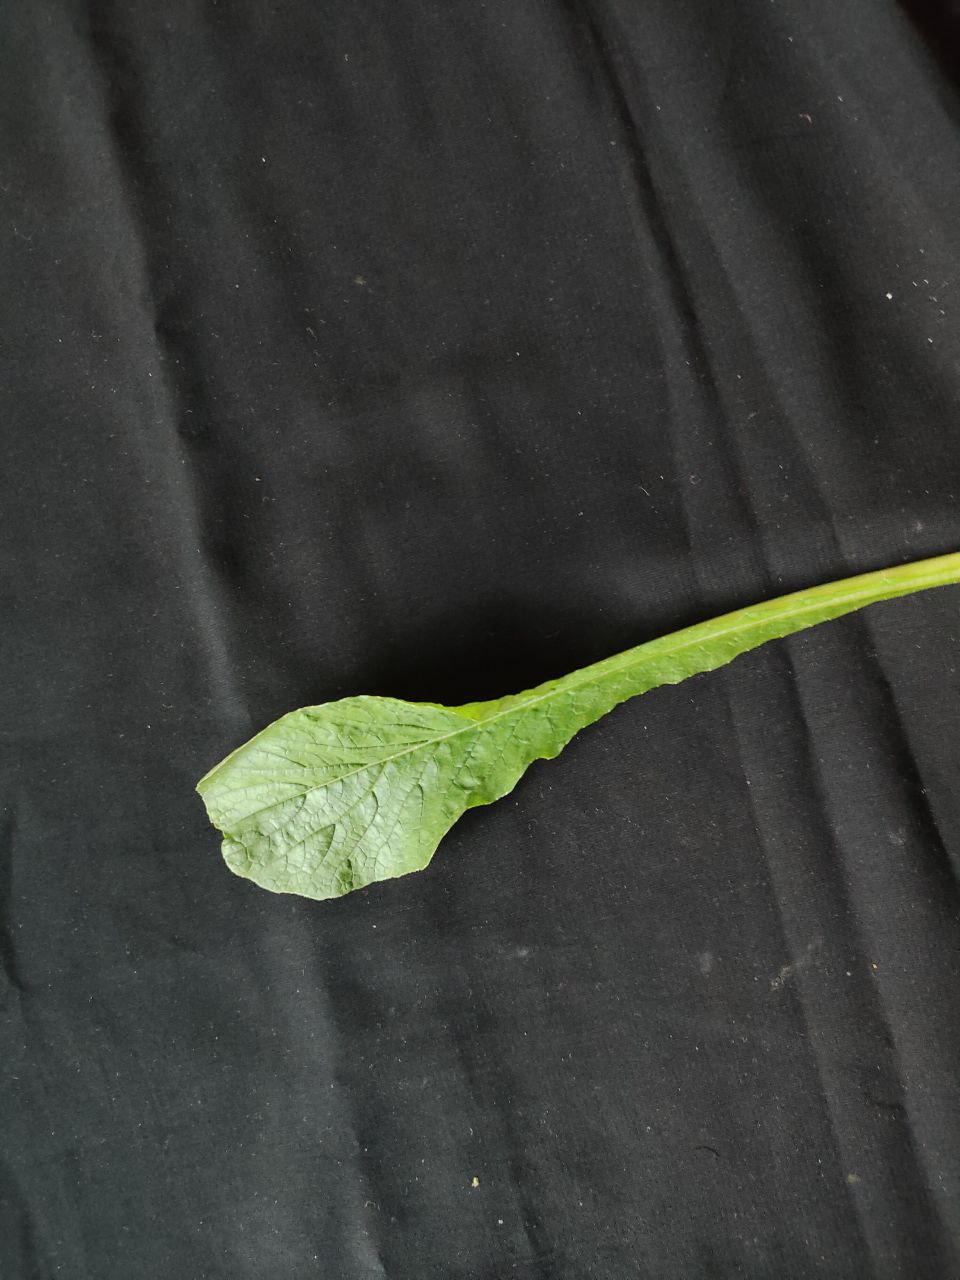
Label: Fresh leaf